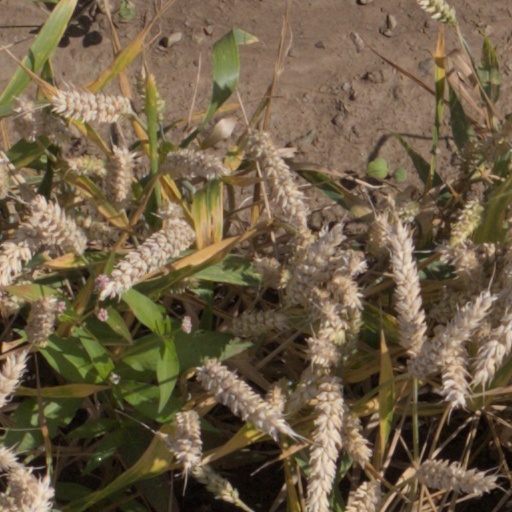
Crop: wheat